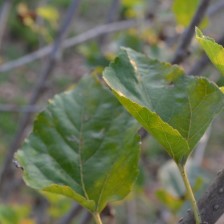
Variety: Kamphaengsaeng42